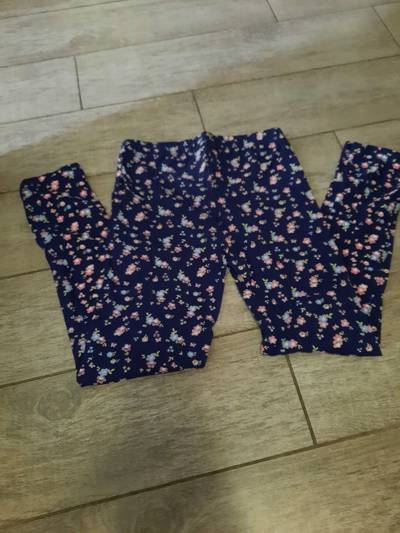
Waste category: clothes